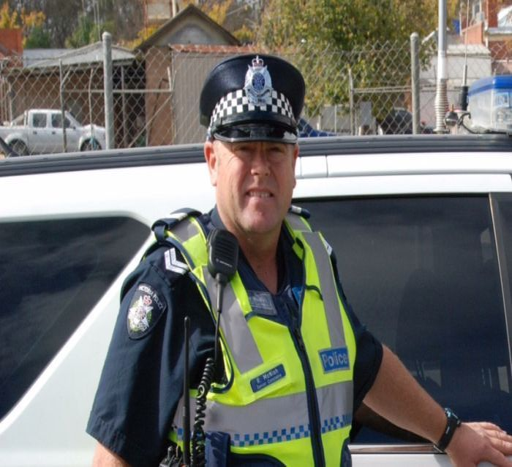
photo : person spent as a police officer .